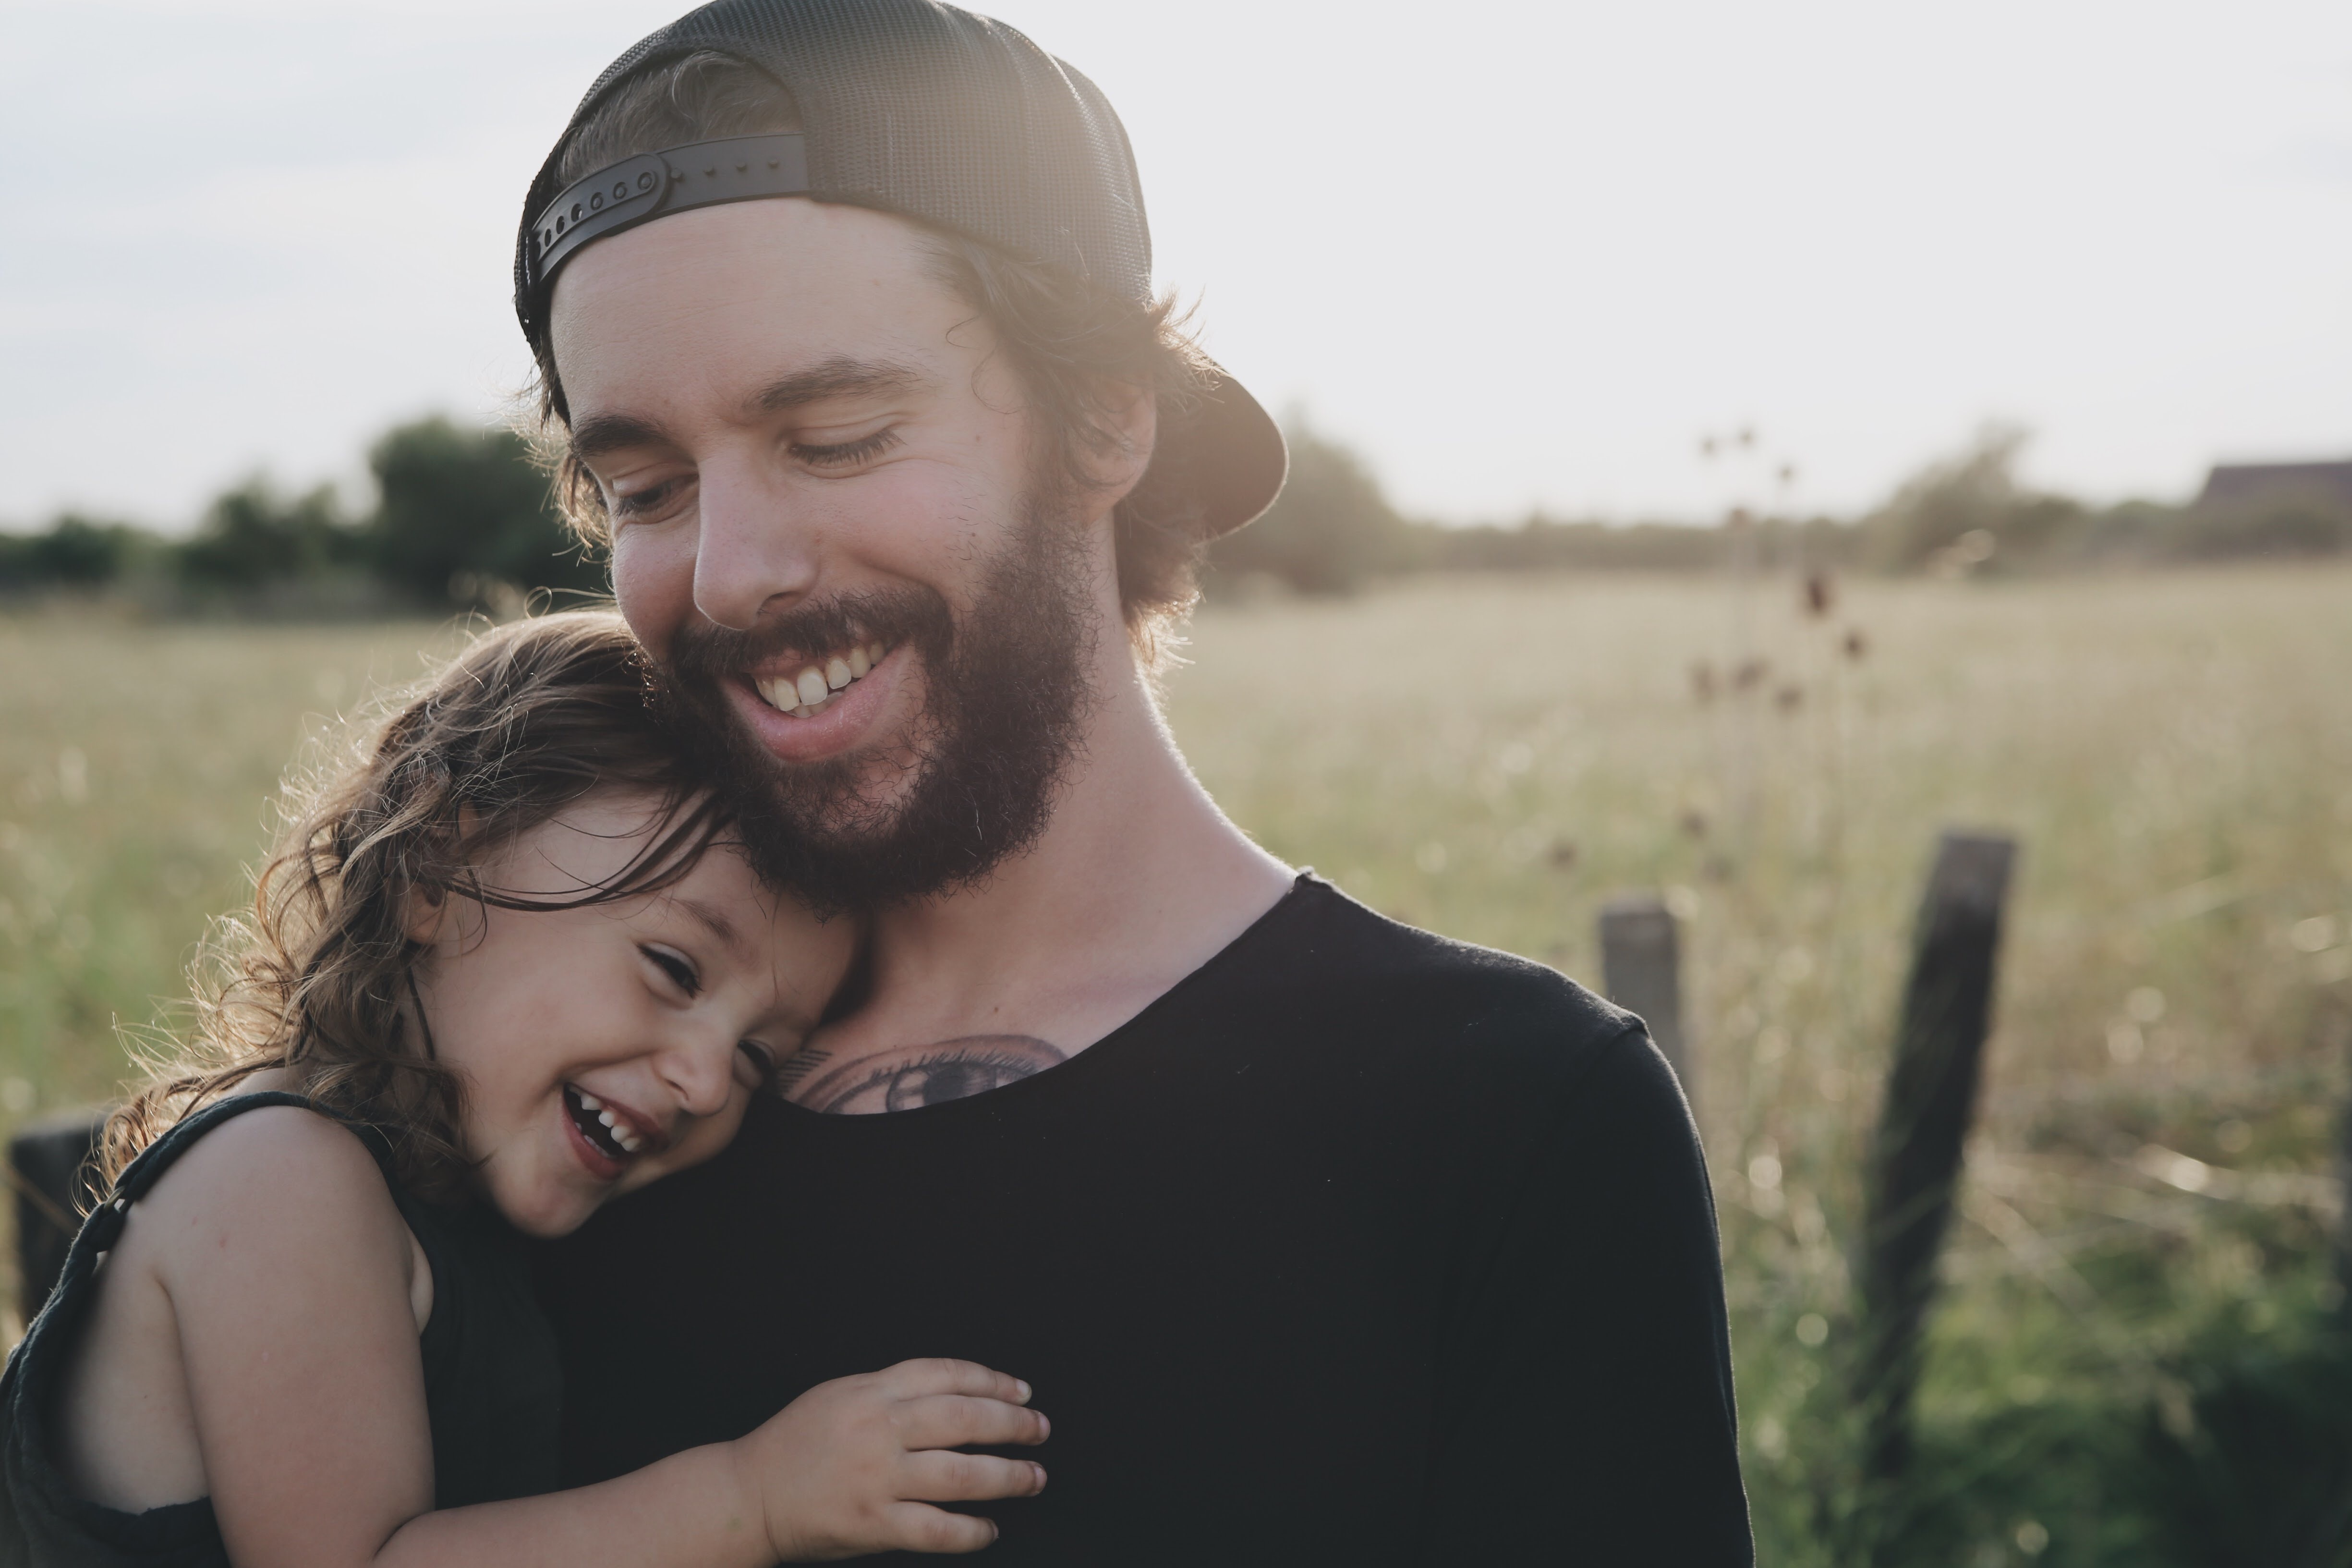
man, person, people, hair, male, guy, portrait, father, romance, facial expression, smile, beard, fun, photograph, emotion, daughter, interaction, facial hair